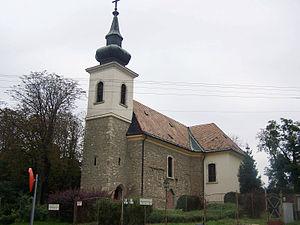
Le Temple évangélique de Cinkota est une église luthérienne de Budapest, située dans le quartier de Cinkota.
Cinkota est un quartier de Budapest, situé dans le 16ᵉ arrondissement. Autrefois localité à part entière, deux quartiers - Sashalom et Mátyásföld - intègrent Budapest respectivement en 1923 et 1933. Le reste de Cinkota est annexé en 1950 à la capitale hongroise.